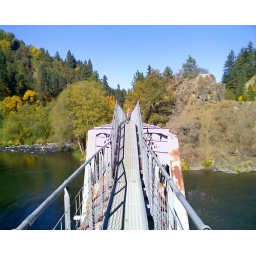
On the water pipeline bridge over the Hood River [Su 10/22/2006, Hood River, OR]